Economy of Bangladesh

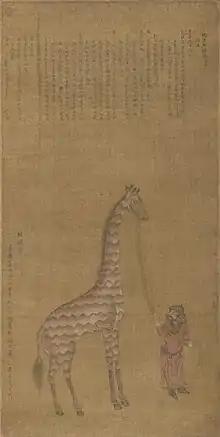
This African giraffe was imported into Bengal region and re-exported to China circa 1415.

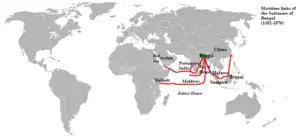
The major maritime trade routes of the Bengal Sultanate

Punch-marked coins are the earliest form of currency found in Bangladesh (Bengal region of Ancient India), dating back to the Iron Age and the first millennium BCE. 1st century Roman coins with images of Hercules have been excavated in Bangladesh and point to trade links with the Roman world. The Wari-Bateshwar ruins are believed to be the emporium (trading center) of Sounagoura mentioned by Roman geographer Claudius Ptolemy. The eastern segment of Bengal was a historically prosperous region. The Ganges Delta provided advantages of a mild, almost tropical climate, fertile soil, ample water, and an abundance of fish, wildlife, and fruit. Living standards for the elite were comparatively better than other parts of the Indian subcontinent. Trade routes like the Grand Trunk Road, Tea Horse Road and Silk Road connected the region to the wider neighborhood. Between 400 and 1200, the region had a well-developed economy in terms of land ownership, agriculture, livestock, shipping, trade, commerce, taxation, and banking. Muslim trade with Bengal increased after the fall of the Sasanian Empire and the Arab takeover of Persian trade routes. Much of this trade occurred east of the Meghna River in southeastern Bengal. After 1204, Muslim conquerors inherited the gold and silver reserves of pre-Islamic kingdoms.